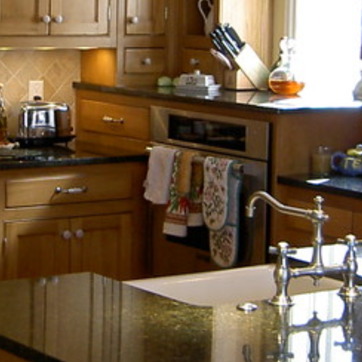
Material: fabric